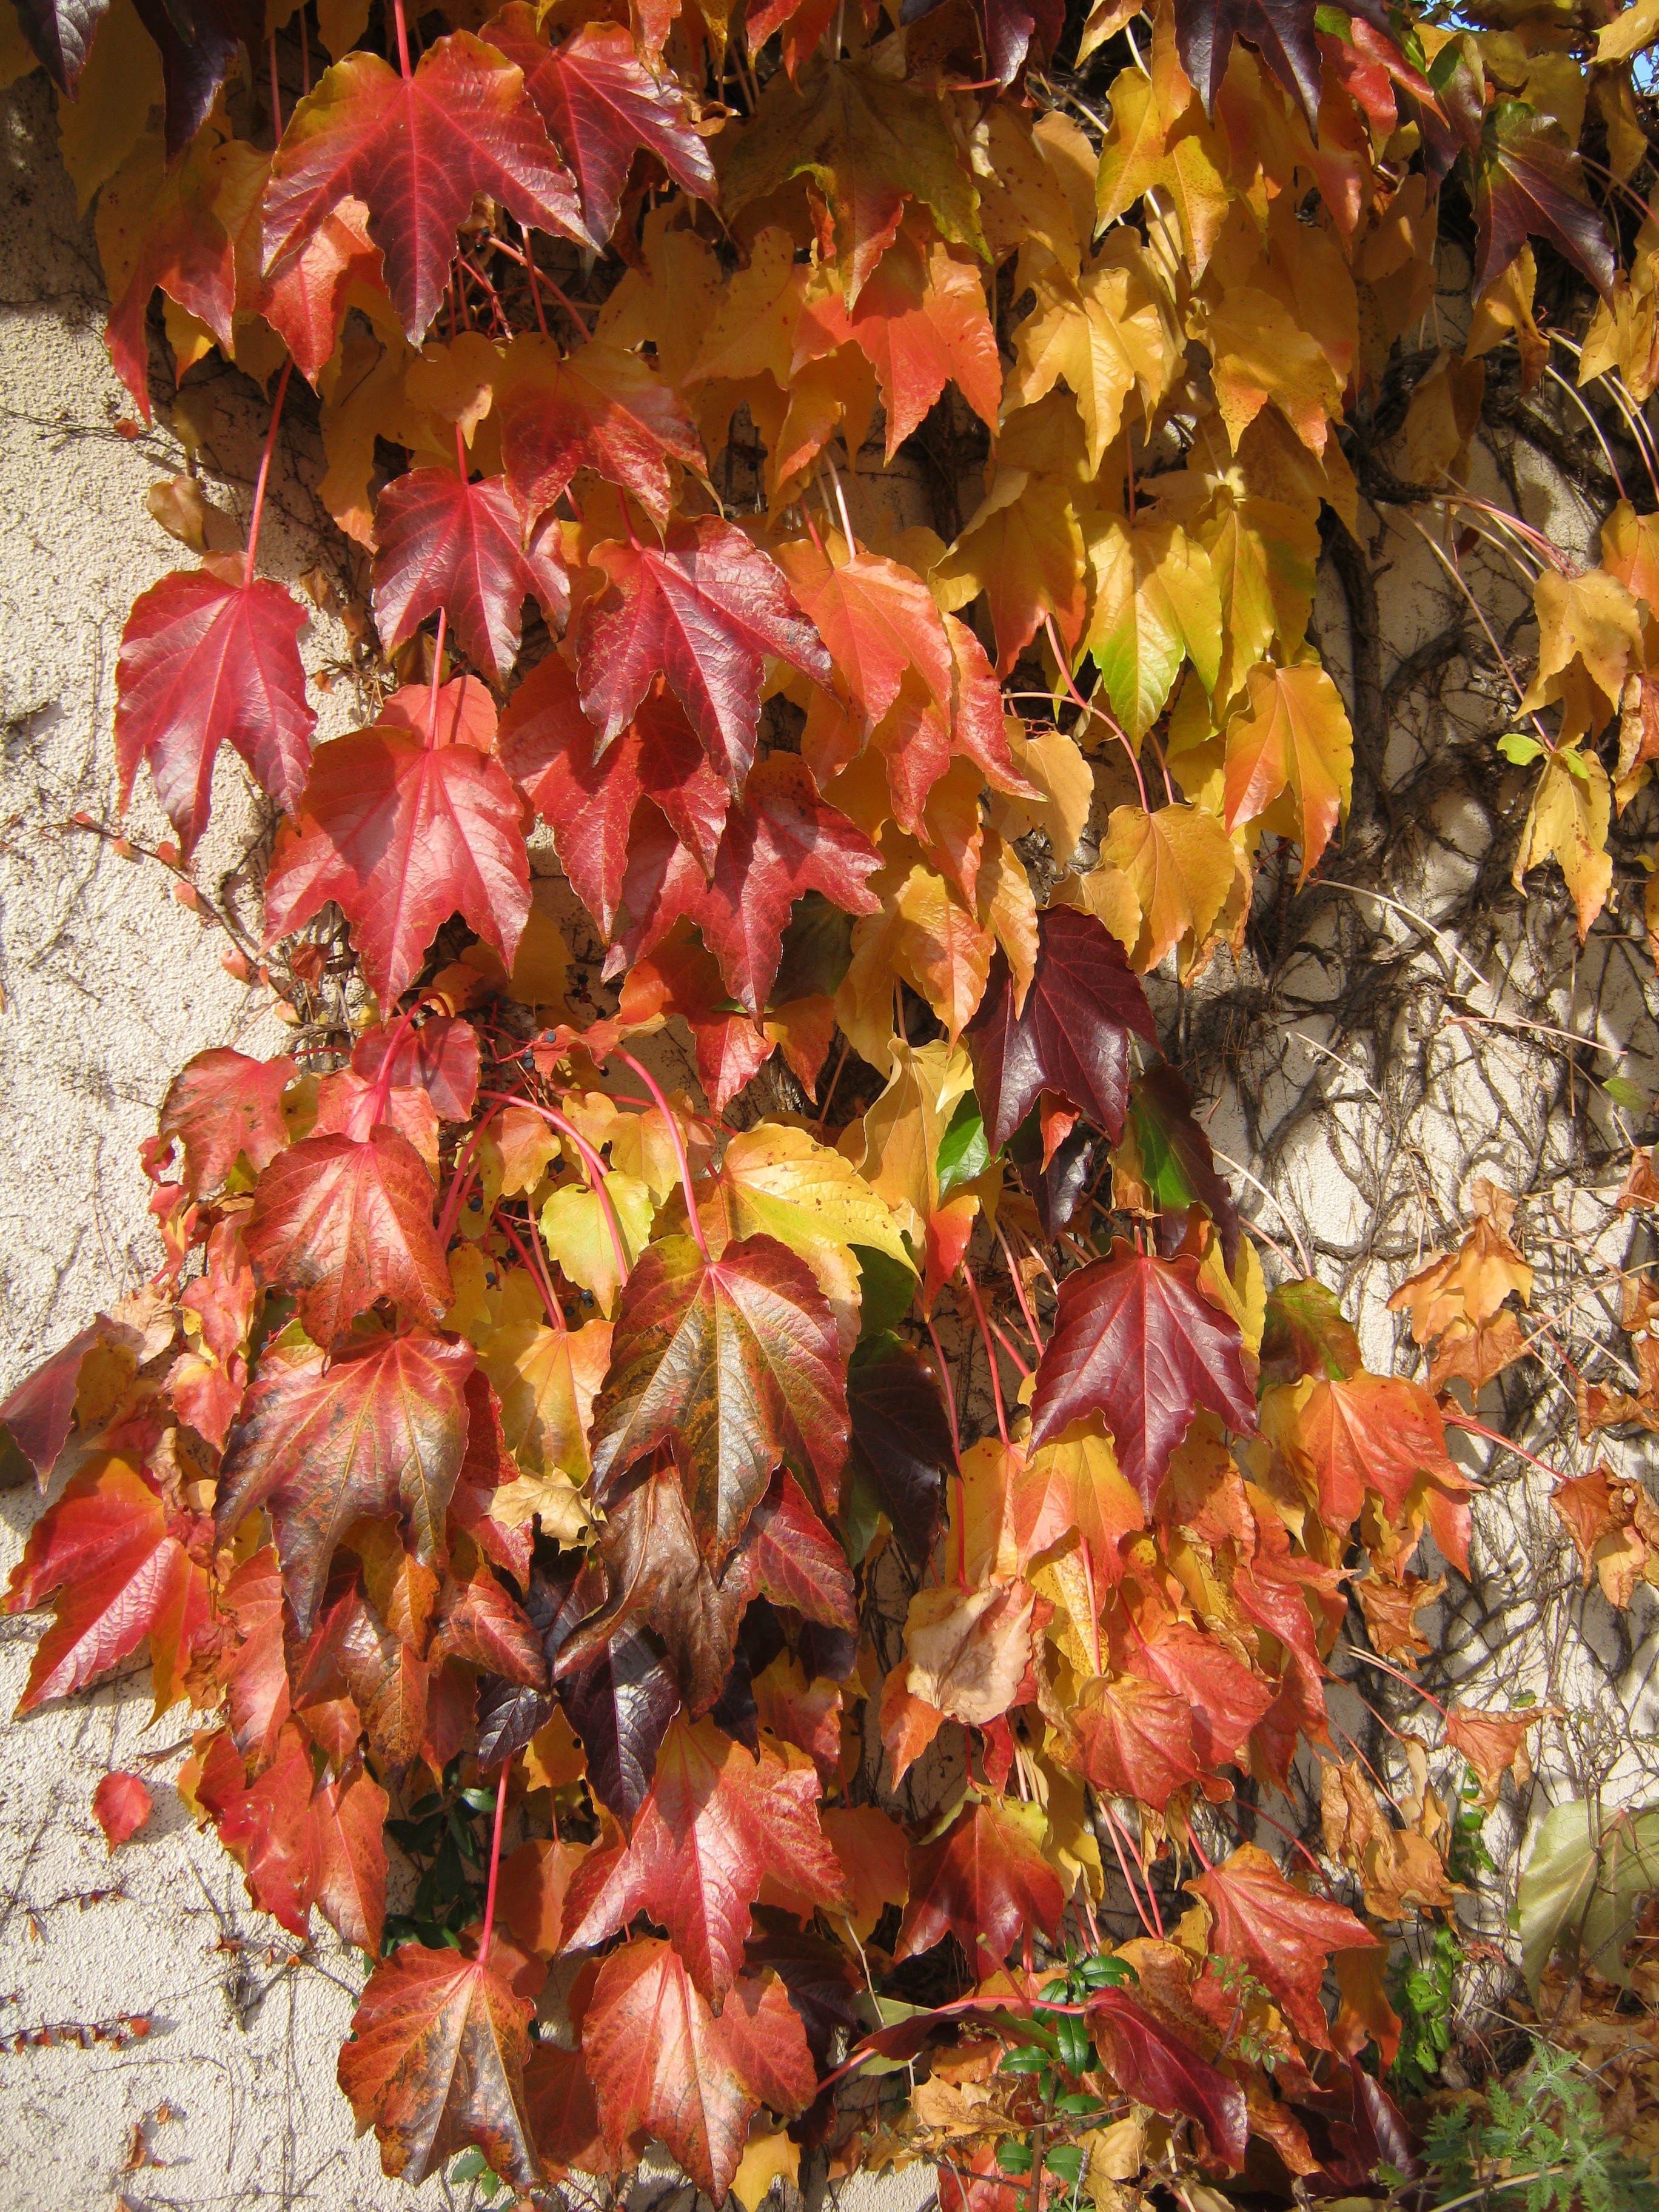
tree, plant, vine, wine, leaf, flower, petal, red, autumn, botany, colorful, flora, season, maple tree, maple leaf, emerge, leaves, deciduous, colored, mood, wine leaf, flowering plant, woody plant, land plant